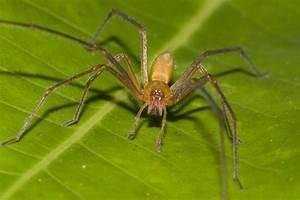
spider